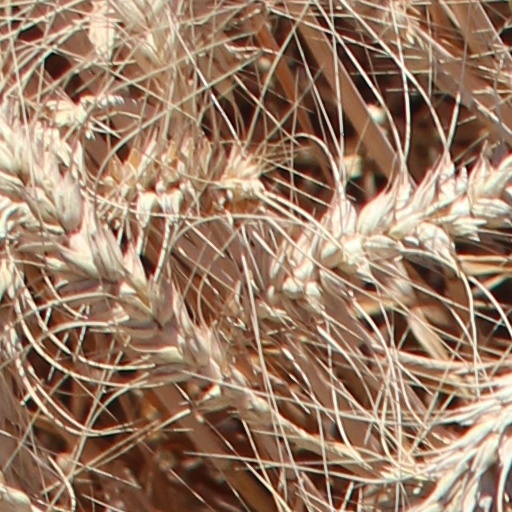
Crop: wheat